Jérôme d'Ambrosio

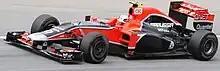
D'Ambrosio at the 2011 Malaysian Grand Prix

Driving the largely uncompetitive Virgin MVR-02, d’Ambrosio finished 16 of the season's 19 races and retired from the Malaysian, Italian and Abu Dhabi Grands Prix due to poor reliability with problems with his electronics, gearbox and brakes. D’Ambrosio became the first Belgian driver to compete at the Belgian Grand Prix since Thierry Boutsen in 1993 and finished 17th, beating team-mate Glock. He finished the season 24th in the Drivers' Championship with a best of two 14th-place finishes in Australia and Canada. Despite beating Glock, d’Ambrosio was replaced by Charles Pic for the 2012 season.